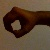
The image shows a hand gesture representing the number 0 in Indian Sign Language.